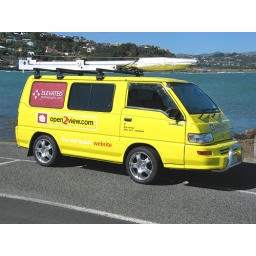
Chase in van Plim pole 1a